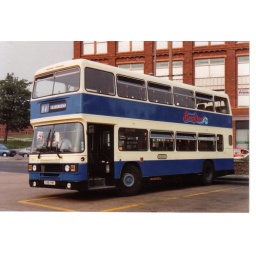
This coach seat Olympian stands in Leeds CBS layoff during its time with new AJS subsidary Yorkshire Coastliner.